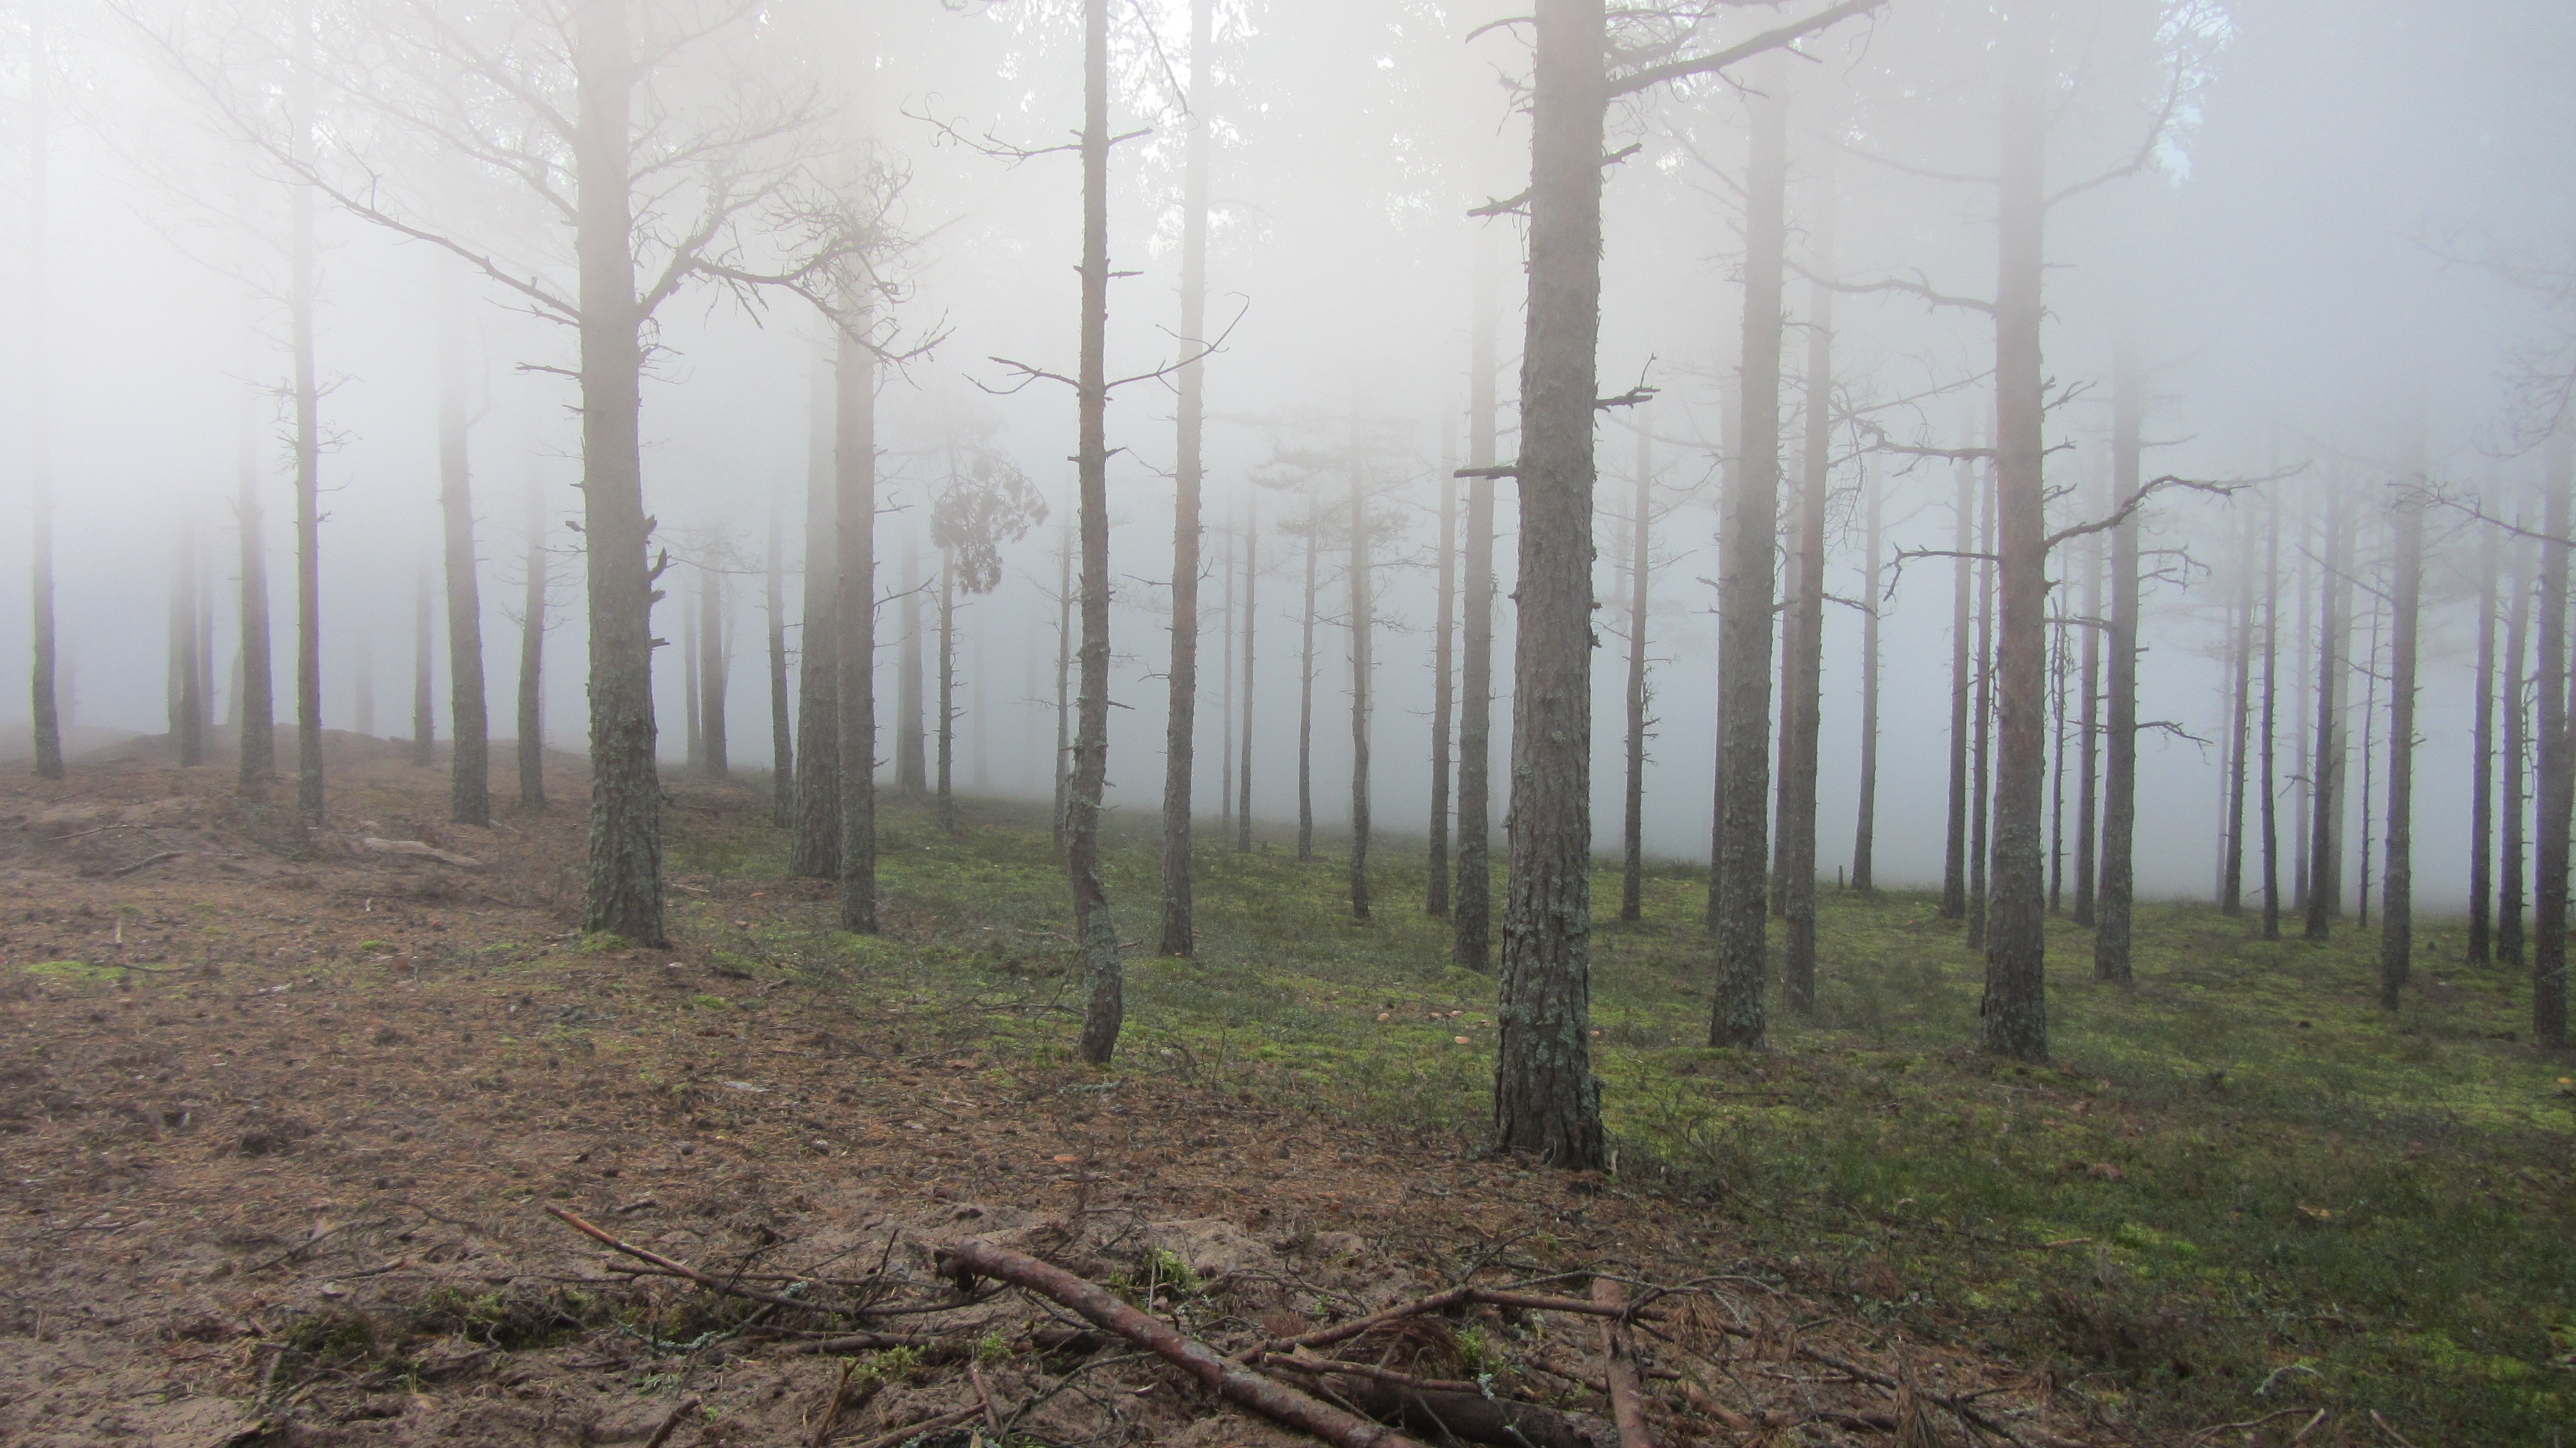
tree, nature, forest, wood, fog, mist, morning, summer, weather, soil, twigs, woodland, habitat, ecosystem, finnish, biome, natural environment, atmospheric phenomenon, woody plant, temperate coniferous forest, oak island